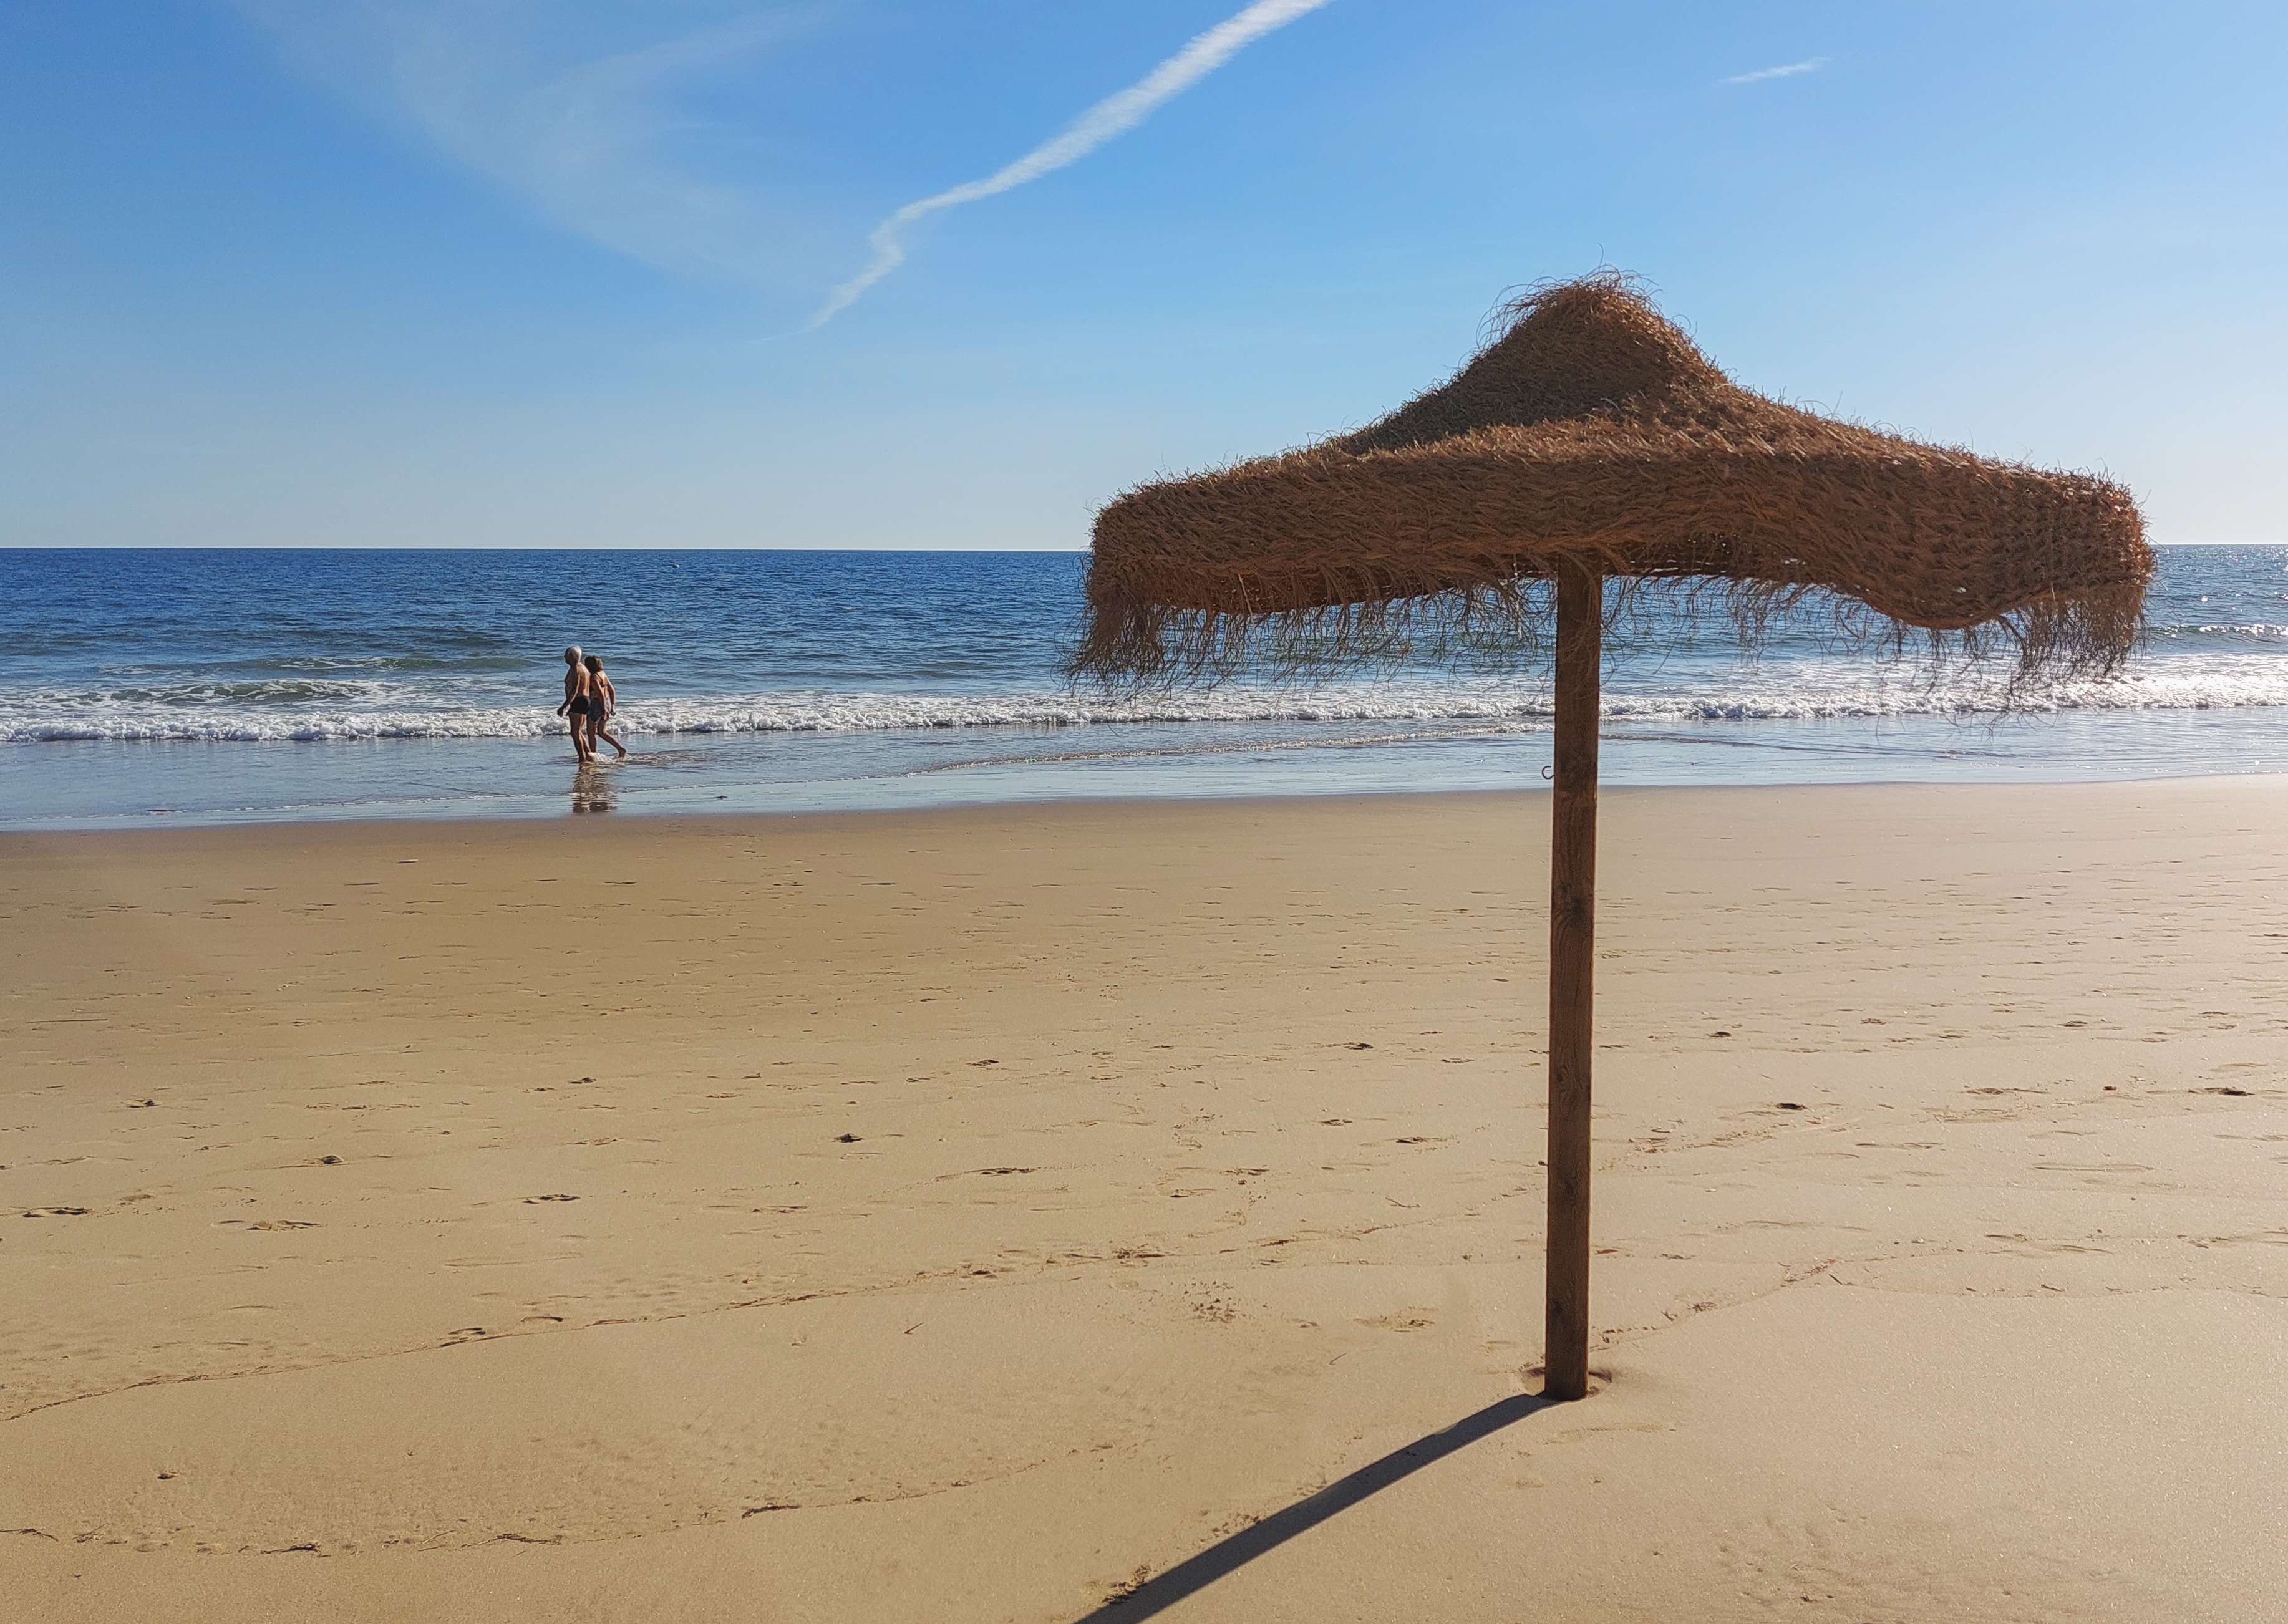
sea, sun, beach, water, sky, cloud, shade, People on beach, outdoor furniture, wood, coastal and oceanic landforms, horizon, landscape, leisure, Tints and shades, calm, travel, wind wave, arecales, shore, sand, wave, caribbean, fun, fashion accessory, tropics, ocean, coast, singing sand, tourism, shadow, rock, soil, tree, thatching, vacation